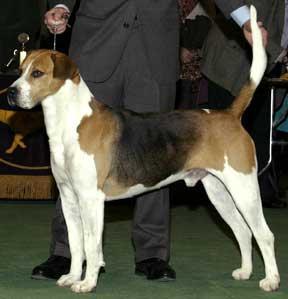
English_foxhound